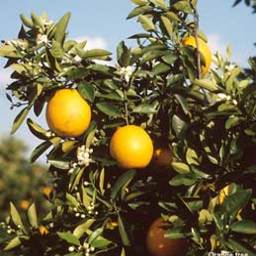
Label: Orange